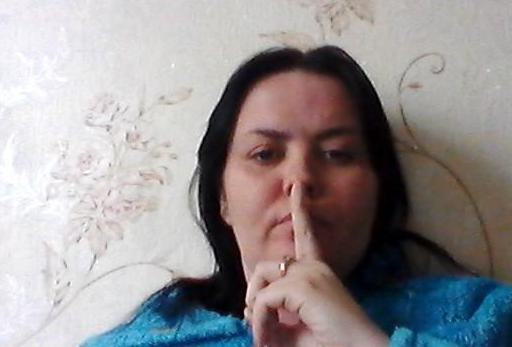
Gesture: mute